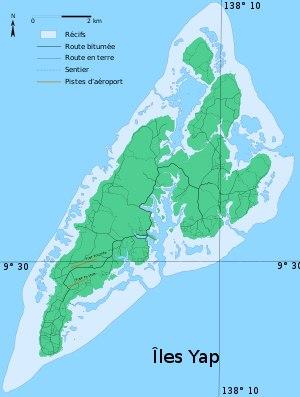
L'aéroport international de Yap, code AITA : YAP • code OACI : PTYA, est un aéroport situé sur Yap, l'île principale de l'État de Yap, aux États fédérés de Micronésie.
Les îles Yap, en yap Wa′ab ou Waqab, sont situées dans l'ouest des îles Carolines, dans la mer des Philippines. Elles forment l'archipel principal de l'État de Yap, situé dans les États fédérés de Micronésie. Elles sont divisées en sept municipalités. Colonia est la capitale de l'archipel et de l'État de Yap. Les habitants parlent l'anglais et le yap. Le district électoral des îles Yap élit six sénateurs à l'assemblée législative de l'État de Yap. L'archipel compte 7371 habitants en 2010 soit près de 65 % de la population de l'État de Yap.